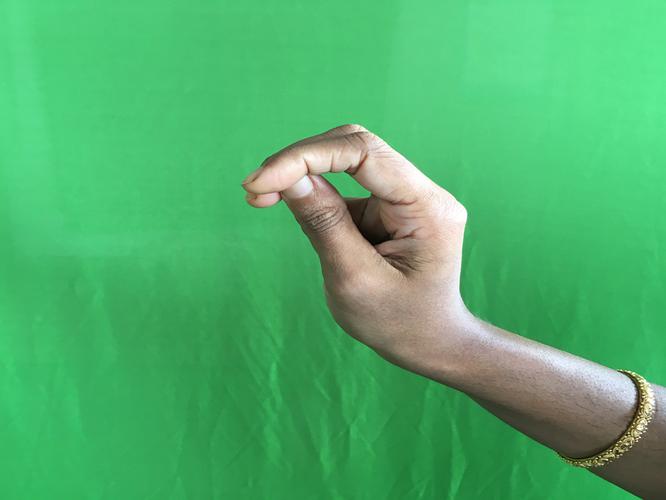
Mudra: Katakamukha_2
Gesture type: single_hand